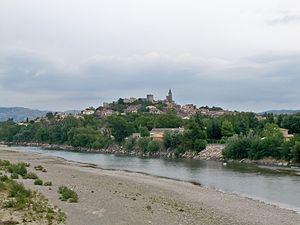
vue générale de Mallemort, Bouches-du-Rhône, France
Mallemort est une commune française située dans le département des Bouches-du-Rhône en région Provence-Alpes-Côte d'Azur. Elle fait partie de la métropole d'Aix-Marseille-Provence. La commune se trouve entre le Luberon et la Durance.